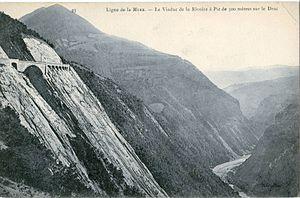
Carte postale ancienne éditée par ND, n°95
Le chemin de fer de La Mure, dit aussi le petit train de La Mure, est un chemin de fer à voie étroite, devenu depuis 1997 une ligne touristique reliant Saint-Georges-de-Commiers à La Mure, dans le sud du département de l'Isère.
Le Drac est un affluent gauche de l'Isère dans le Sud-Est de la France, dans les deux régions Provence-Alpes-Côte d'Azur et Auvergne-Rhône-Alpes, donc un sous-affluent du Rhône. Il prend sa source dans la vallée du Champsaur dans le département des Hautes-Alpes et se jette dans l'Isère à hauteur de la commune de Fontaine en aval de Grenoble dans le département de l'Isère, après une traversée de 130 km au creux des vallées alpines. Ses derniers kilomètres ont fait l'objet d'un endiguement rectiligne au cours des XVIIᵉ et XVIIIᵉ siècles afin de repousser sa confluence avec l'Isère et protéger la ville de Grenoble.